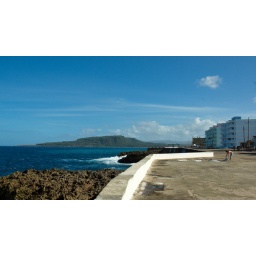
Malecon beach boulevard in Baracoa. The houses here were really run down, apparently because of the resent storms.